1930 Tour de France

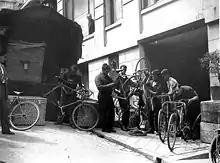
Some persons looking at and doing things to bicycles.

In the first stage, Charles Pélissier won, and he became leader of the race, the third of the Pélissier brothers to do so. In the first stages, before the Pyrenees, the sprinters were battling for stage victories. The Italian Learco Guerra dominated the race. For the general classification, no big things happened, except for the fall of Alfredo Binda in the seventh stage, which caused him to lose one hour, and abandon his hopes for the Tour victory. Binda won the eighth and ninth stage, before he dropped out in the tenth stage.